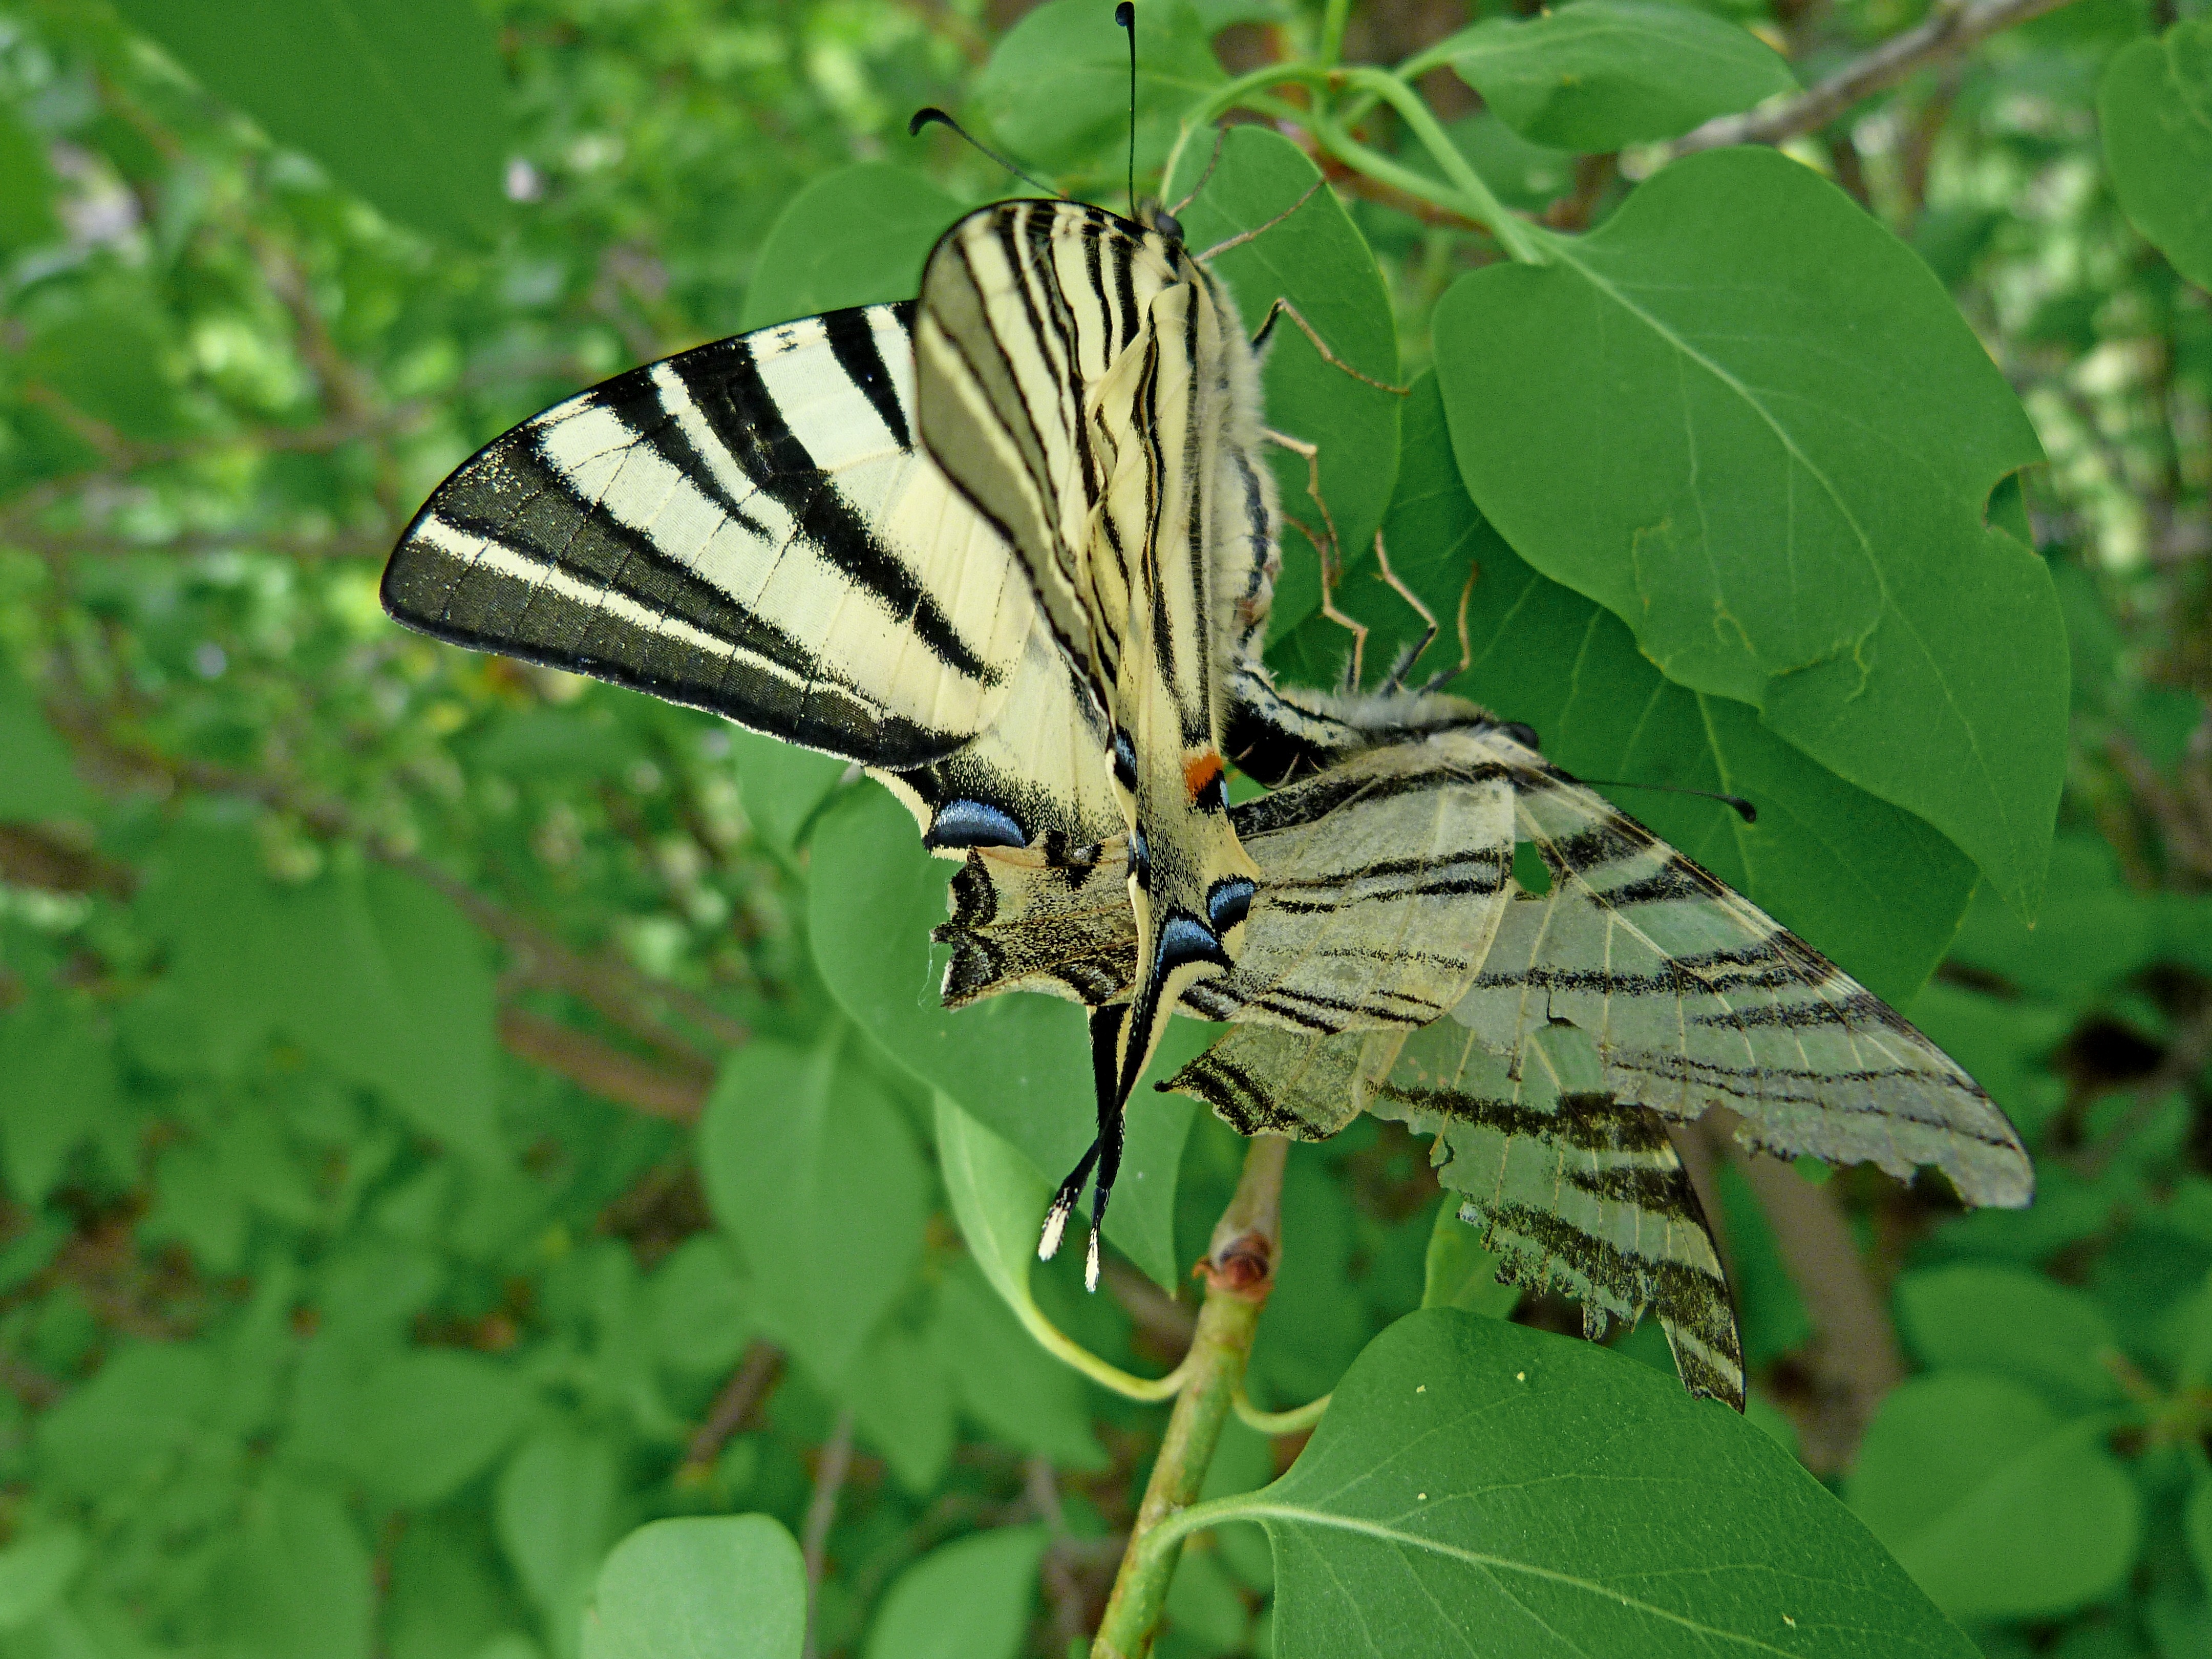
nature, wing, leaf, flower, wildlife, spring, green, insect, macro, couple, botany, moth, butterfly, flora, fauna, invertebrate, insects, coupling, reproduction, pieridae, swallowtail, macro photography, arthropod, pollinator, giant swallowtail, moths and butterflies, lycaenid, brush footed butterfly, colias